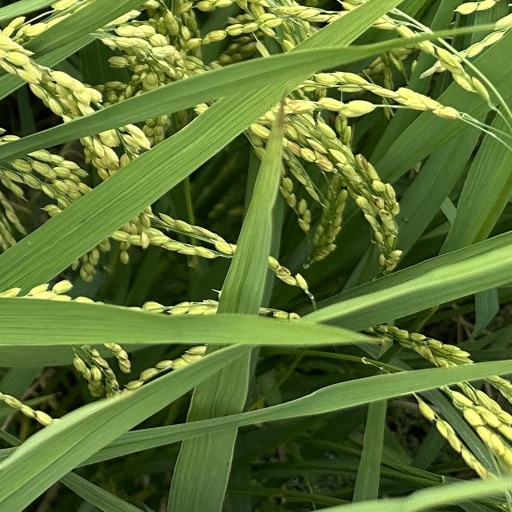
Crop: rice